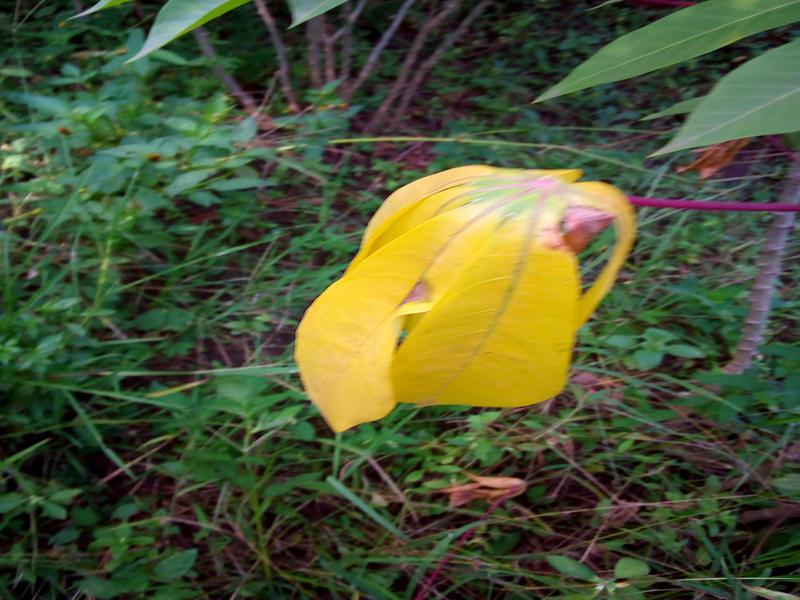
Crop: cassava
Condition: healthy